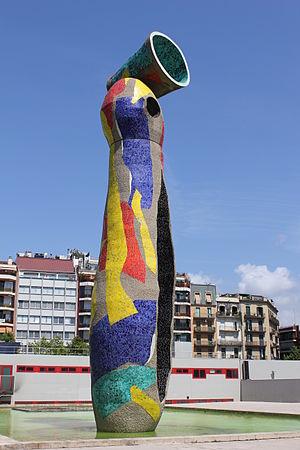
La femme et l'oiseau de Miro Català: Dona i ocell